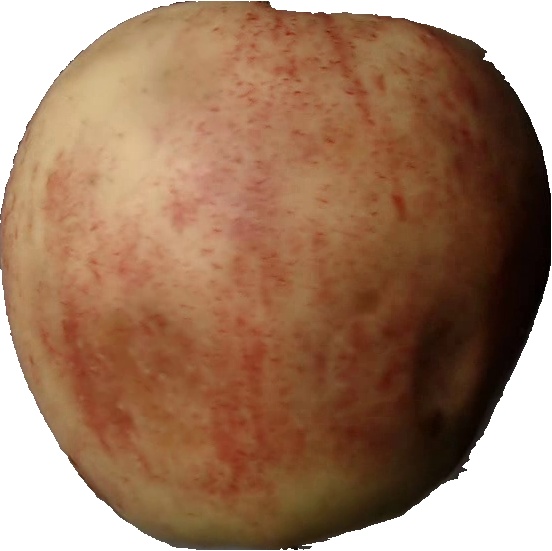
Label: apple_red_3